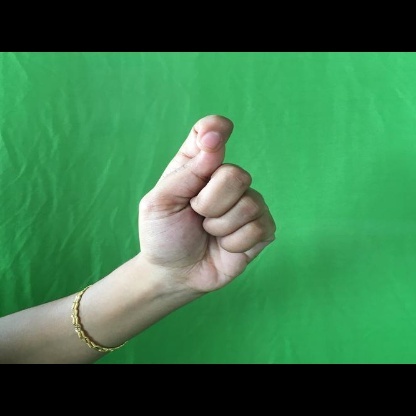
Mudra: Kapith